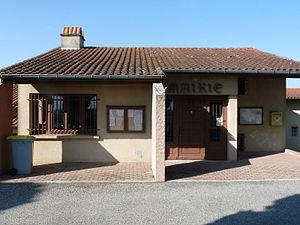
Mairie de Pouze, Haute-Garonne, France
Pouze est une commune française située dans le département de la Haute-Garonne, en région Occitanie. Pouze est une commune du Sicoval.